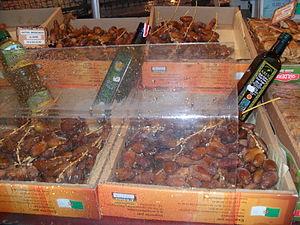
Marché de Morlaix: Deglet nour, La marque Algérienne en France: Hausse demande pour ça bonne qualité
La deglet nour, est une variété de dattes originaire de Tolga, près de Biskra, dans la région des Zibans, de Touggourt, dans la région de Oued Righ et dans la région du Souf, en Algérie. La Deglet Nour est extra-moelleuse, charnue et sa peau est très fine, sa couleur est claire, dorée et translucide, son noyau est petit. Placée devant une source de lumière, le noyau transparaît.